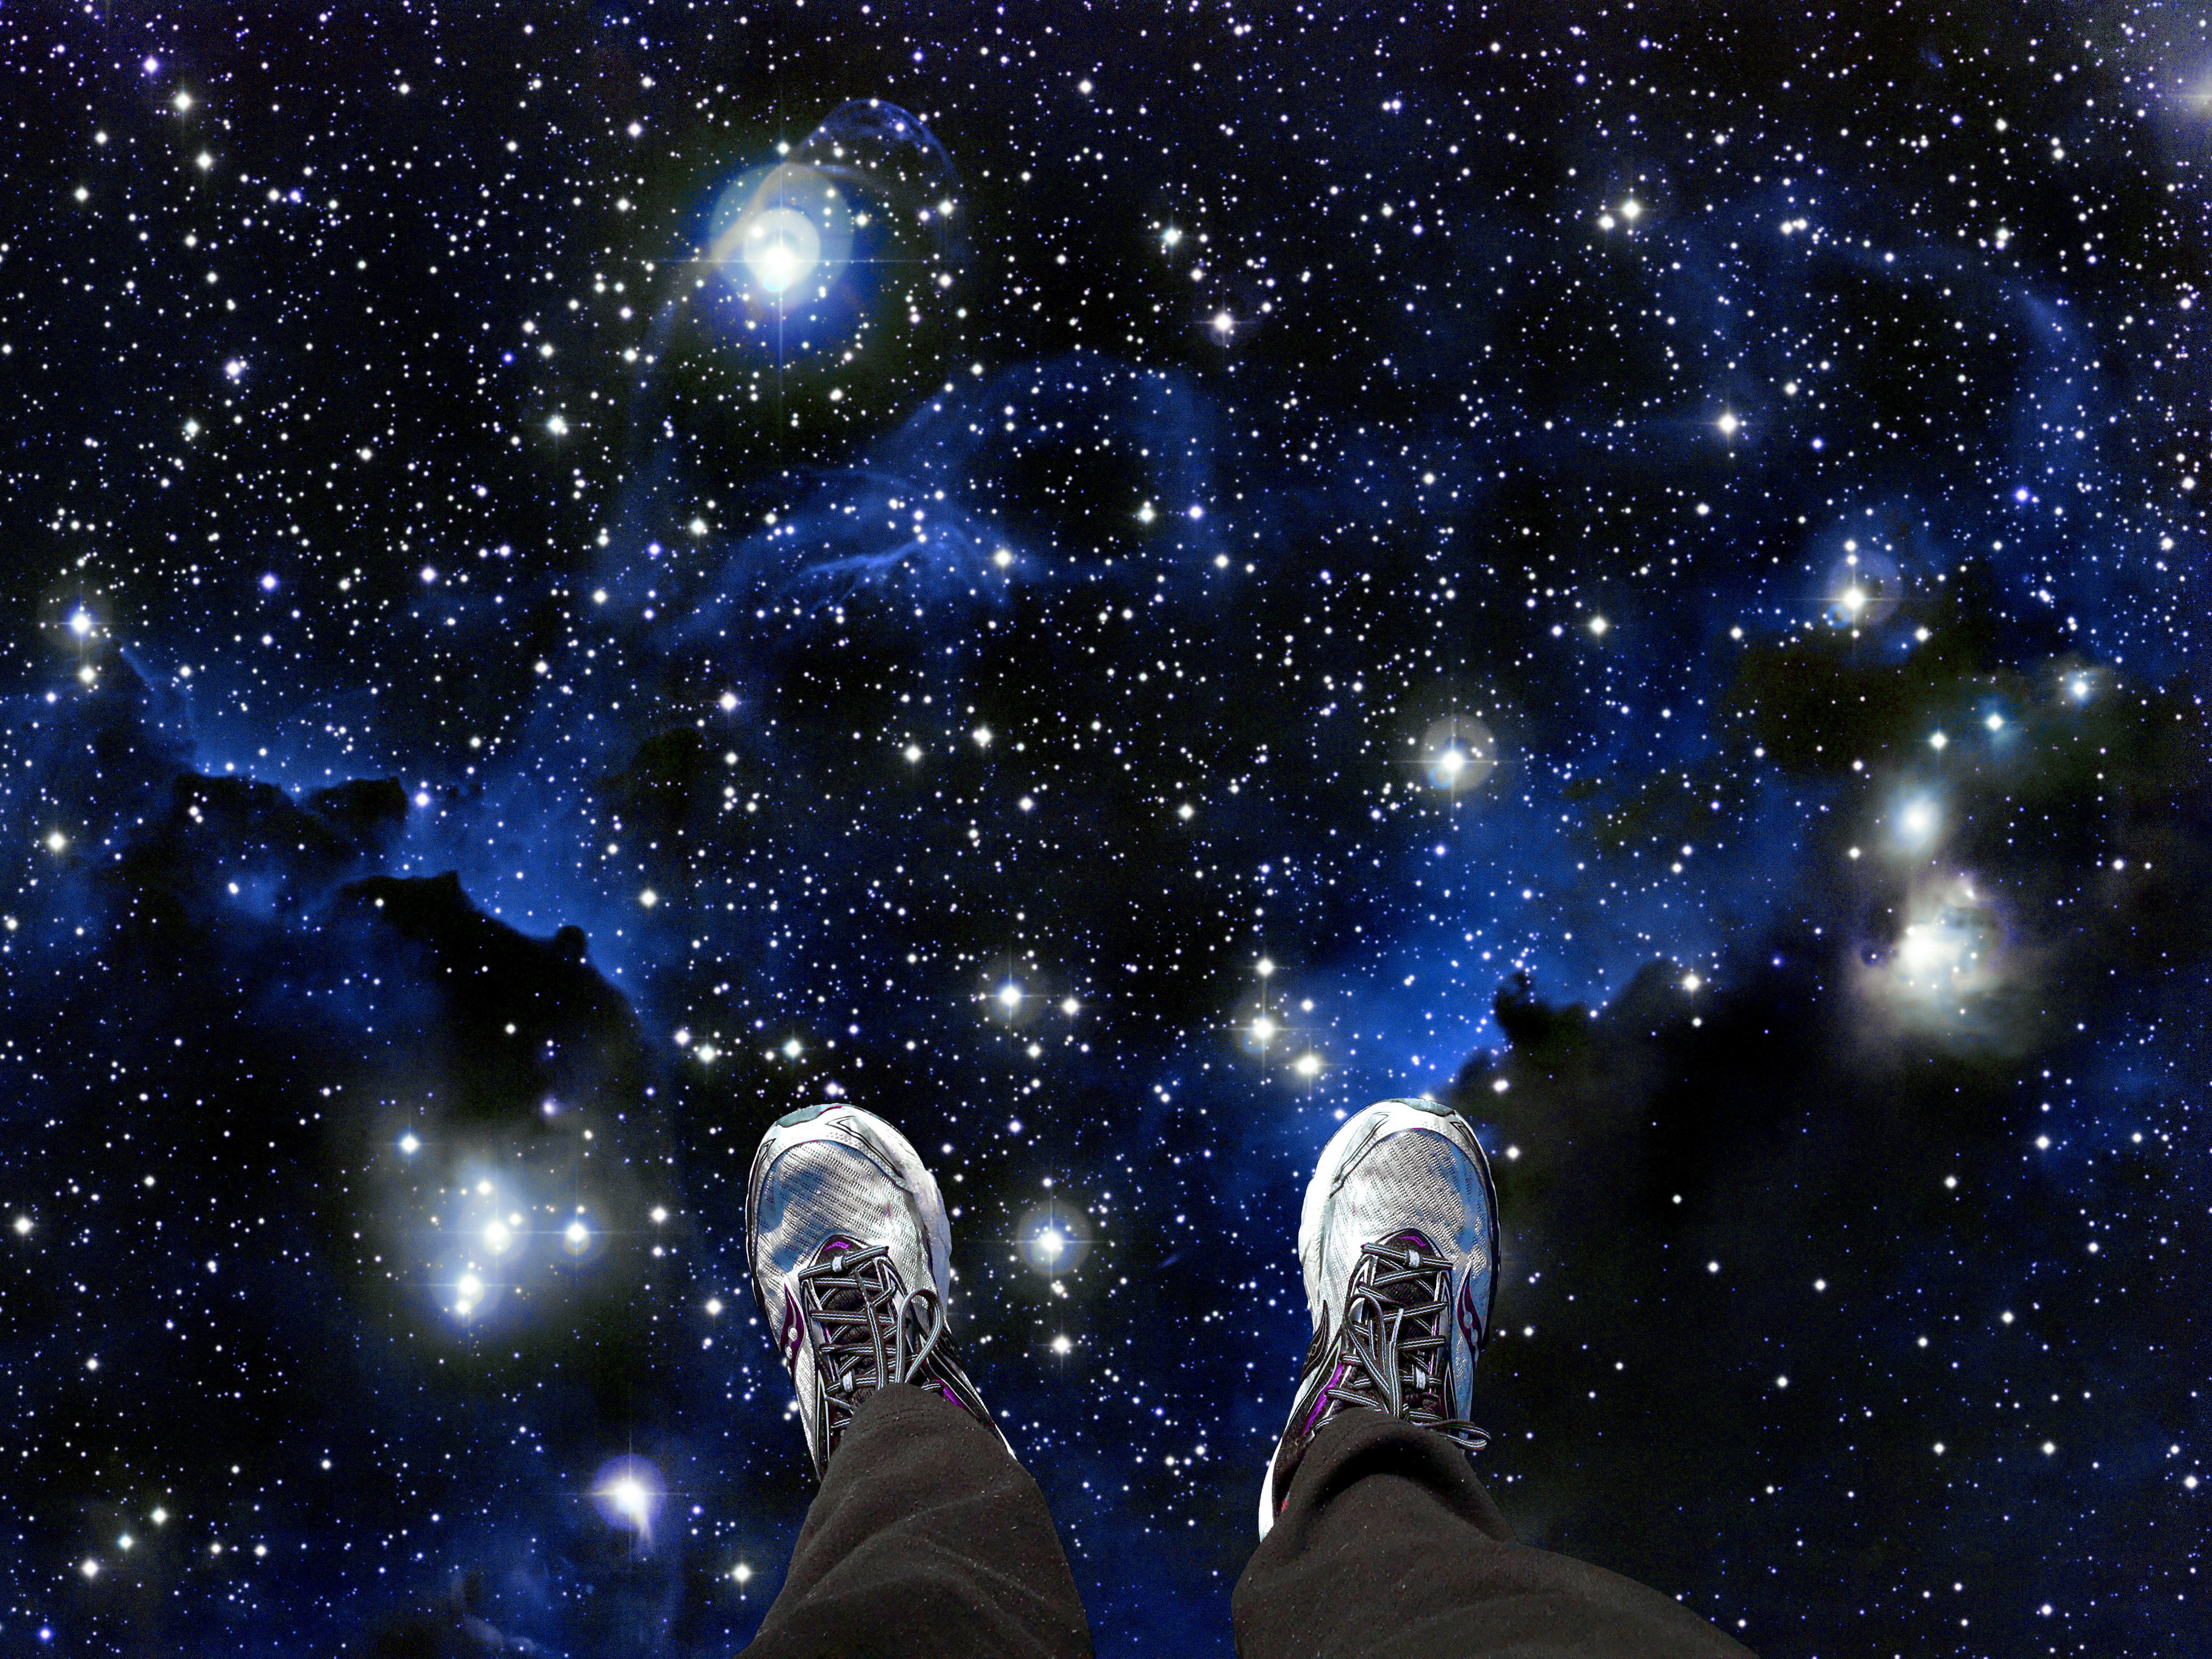
night, star, feet, running, atmosphere, space, nebula, outer space, astronomy, universe, photoshop, starts, astro, midnight, hss, sliderssunday, trainers, cosmic, eso, runningshoes, theuniverse, screenshot, astronomical object